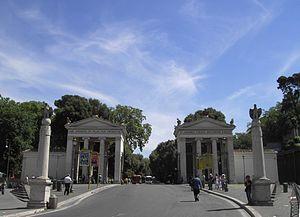
L’architecture néoclassique en Italie est, dans la péninsule comme dans tous les pays occidentaux, la phase de l'histoire de l'architecture qui, après l'époque du baroque et du rococo, s'est orientée vers l'âge classique de la Grèce et de la Rome antiques en reprenant les idéaux et les apparences formelles. Influencée par l'attrait pour la mythologie qui régnait à l'époque où le Grand Tour marquait la formation de générations entières de nouveaux artistes et de toute une classe sociale, de l'aristocratie à la haute bourgeoisie, elle s'est développée dans la seconde moitié du XVIIIᵉ siècle. Le phénomène s'est prolongé jusqu'au XIXᵉ siècle et il est bien difficile d'arrêter des dates précises : le néo-classicisme se fond en effet avec l'éclectisme, ou bien continue à s'affirmer parallèlement à celui-ci, finissant par laisser des témoignages dans l'architecture contemporaine.